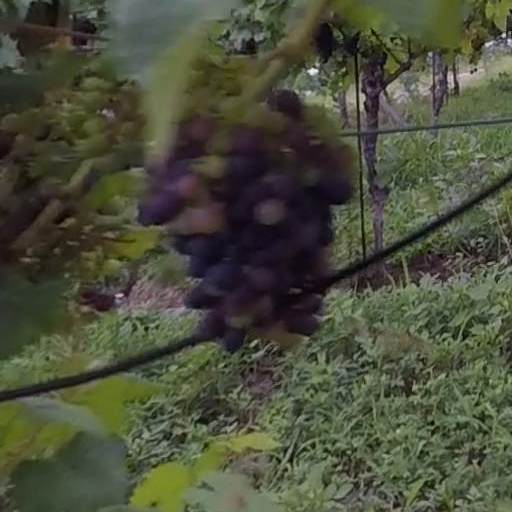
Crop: grape